Perpetual Diet of Regensburg

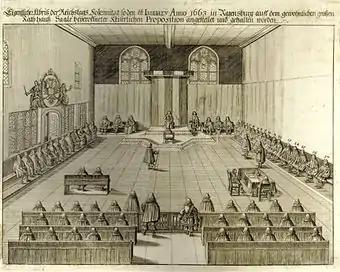
The Perpetual Diet in Regensburg in 1663 (copper engraving)

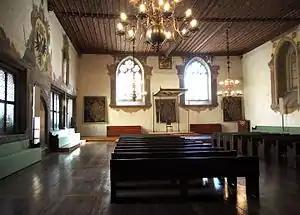
The meeting place of the Diet in the Old Town Hall of Regensburg, as pictured in 2016

The Perpetual Diet of Regensburg or the Eternal Diet of Regensburg, also commonly called in English the Perpetual Diet of Ratisbon, from the city's Latin name, was a session of the Imperial Diet ("Reichstag") of the Holy Roman Empire that sat continuously from 1663 to 1806 in Regensburg in present-day Bavaria, Germany.